Juan Barranco Gallardo

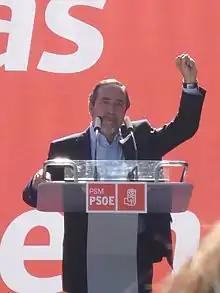
Juan Barranco Gallardo

Juan Antonio Barranco Gallardo (born 13 August 1947 in Santiago de Calatrava, Jaén Province) is a retired Spanish politician in the Spanish Socialist Workers' Party. He was Mayor of Madrid following the 1986 death of Enrique Tierno Galván, who had been Mayor since 1979.